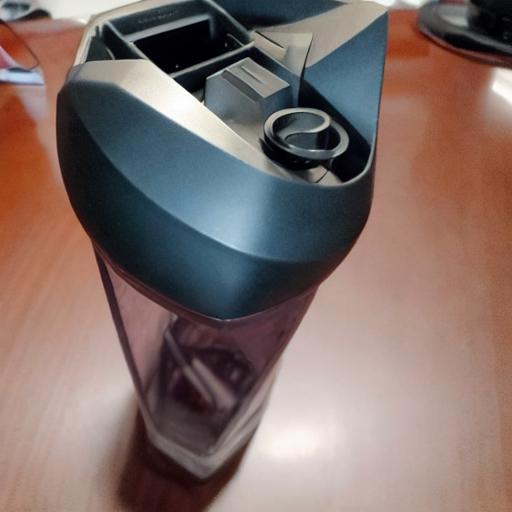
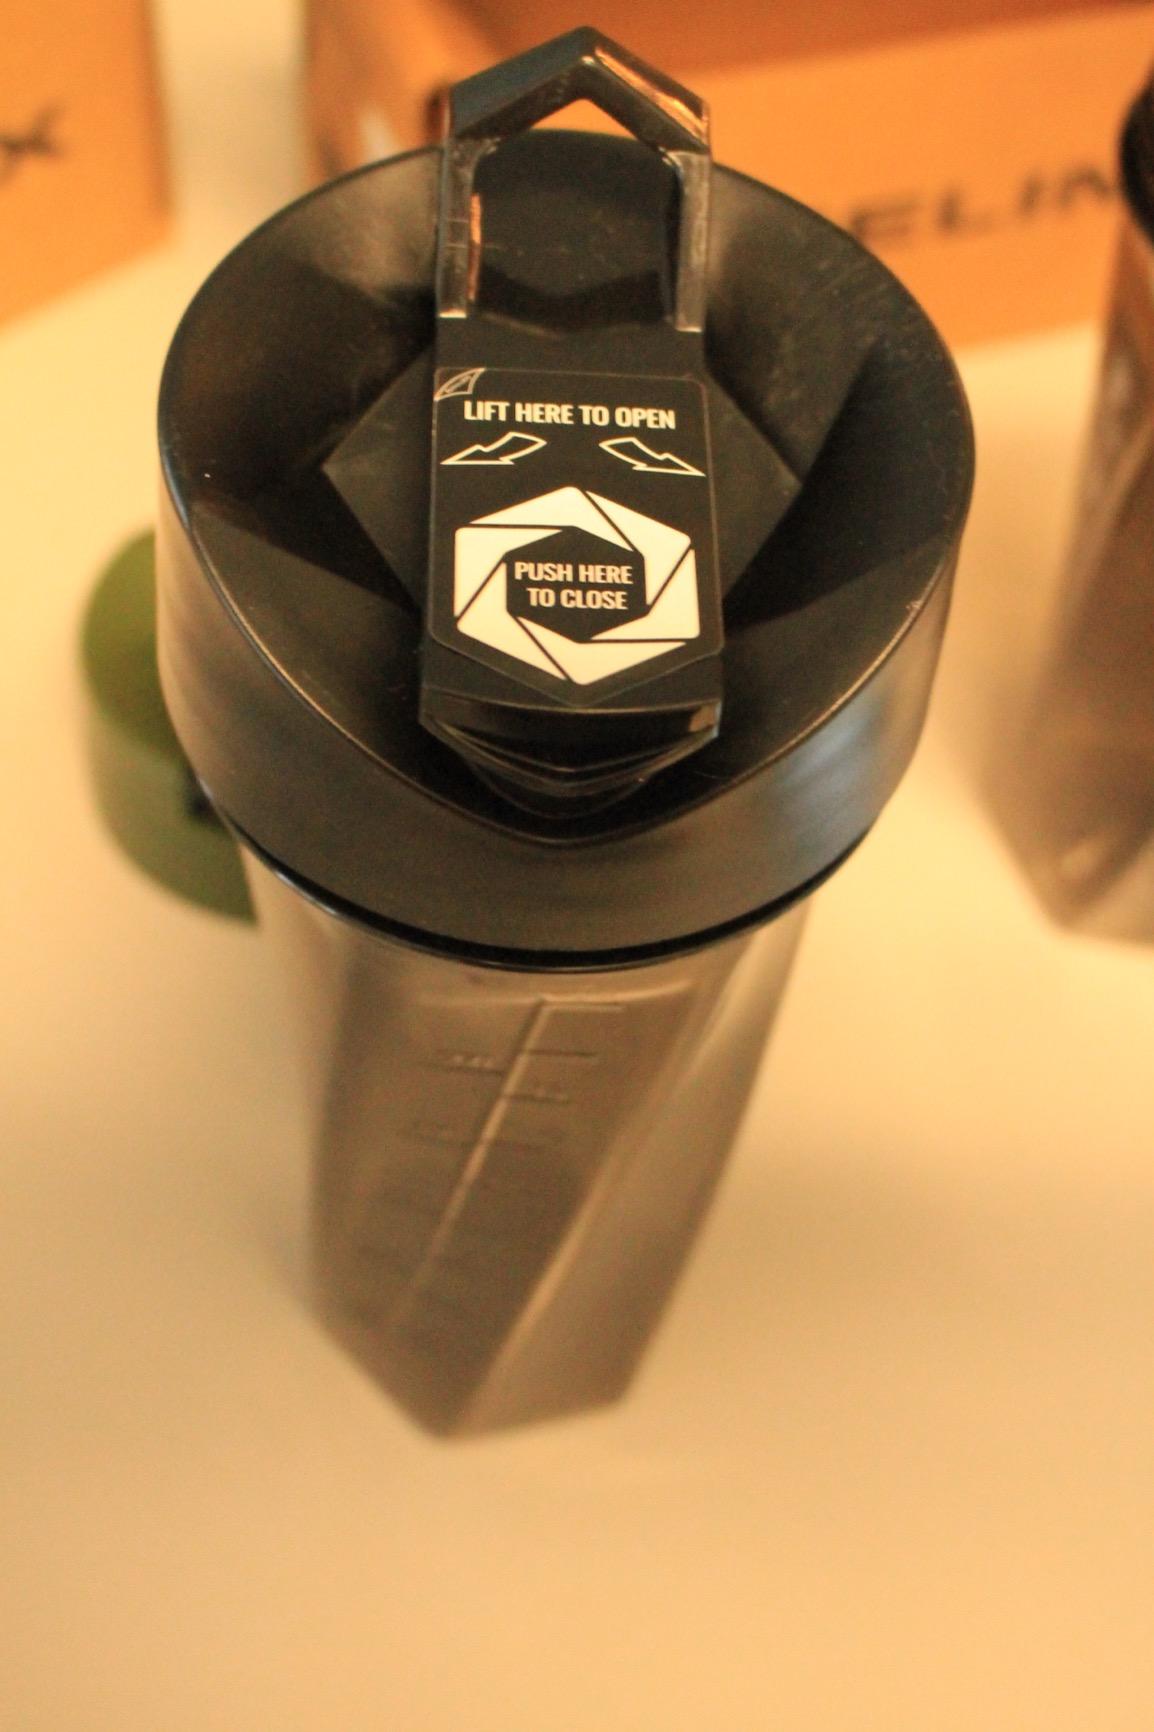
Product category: items_blender
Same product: no